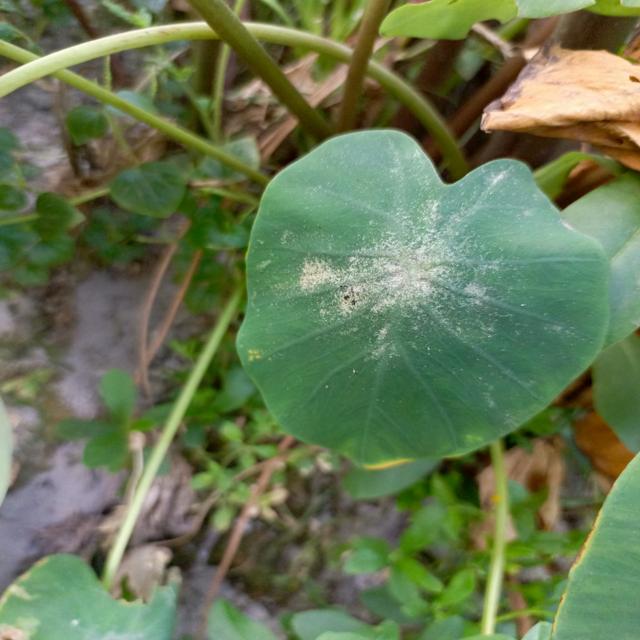
Label: Early_Blight